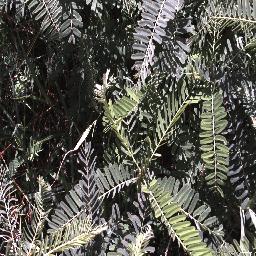
Label: negative